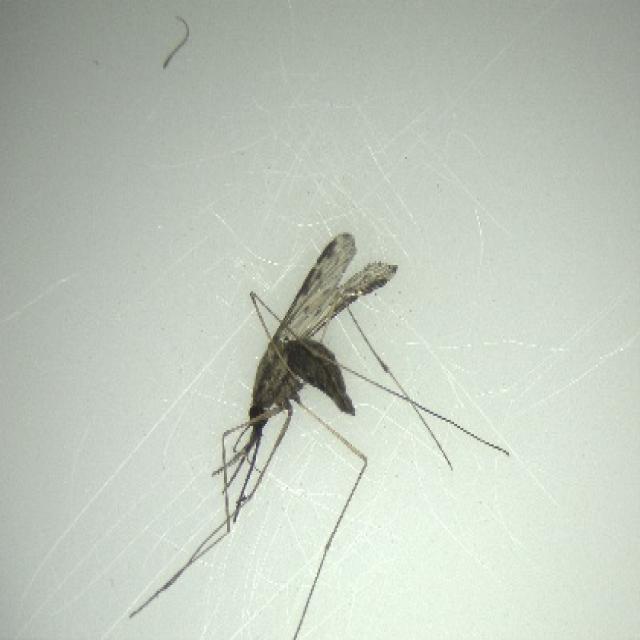
Species: anopheles_sinensis